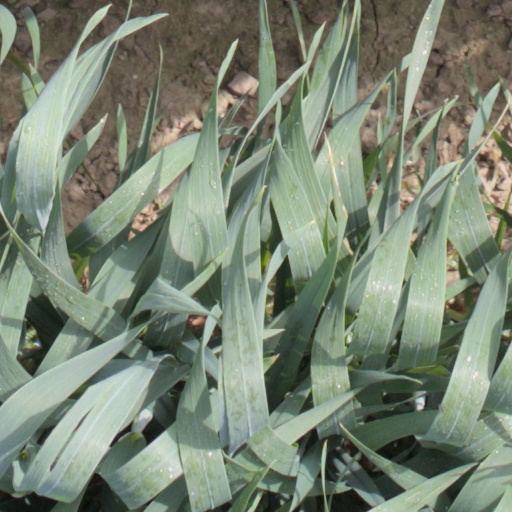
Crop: wheat